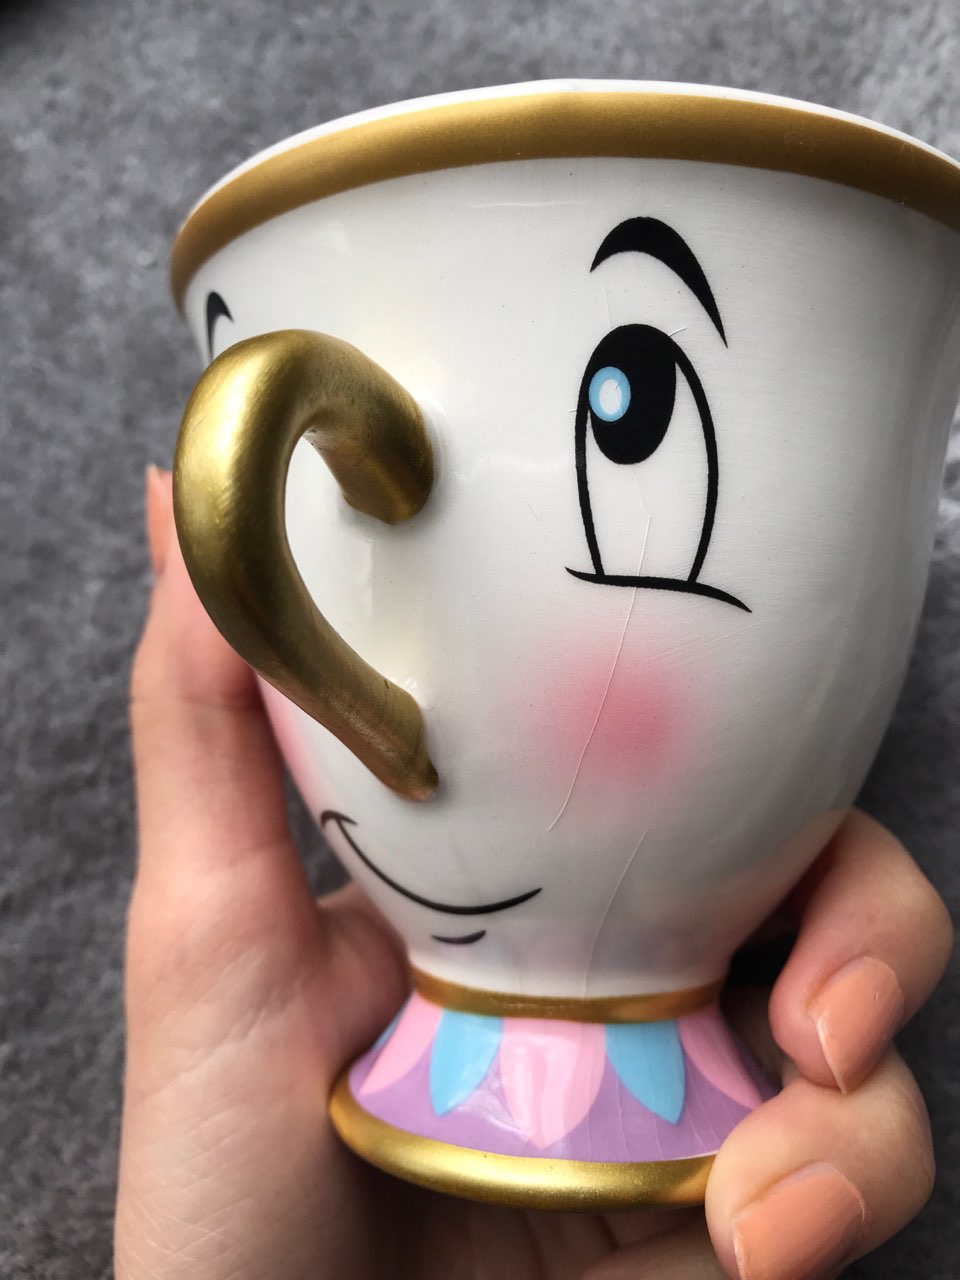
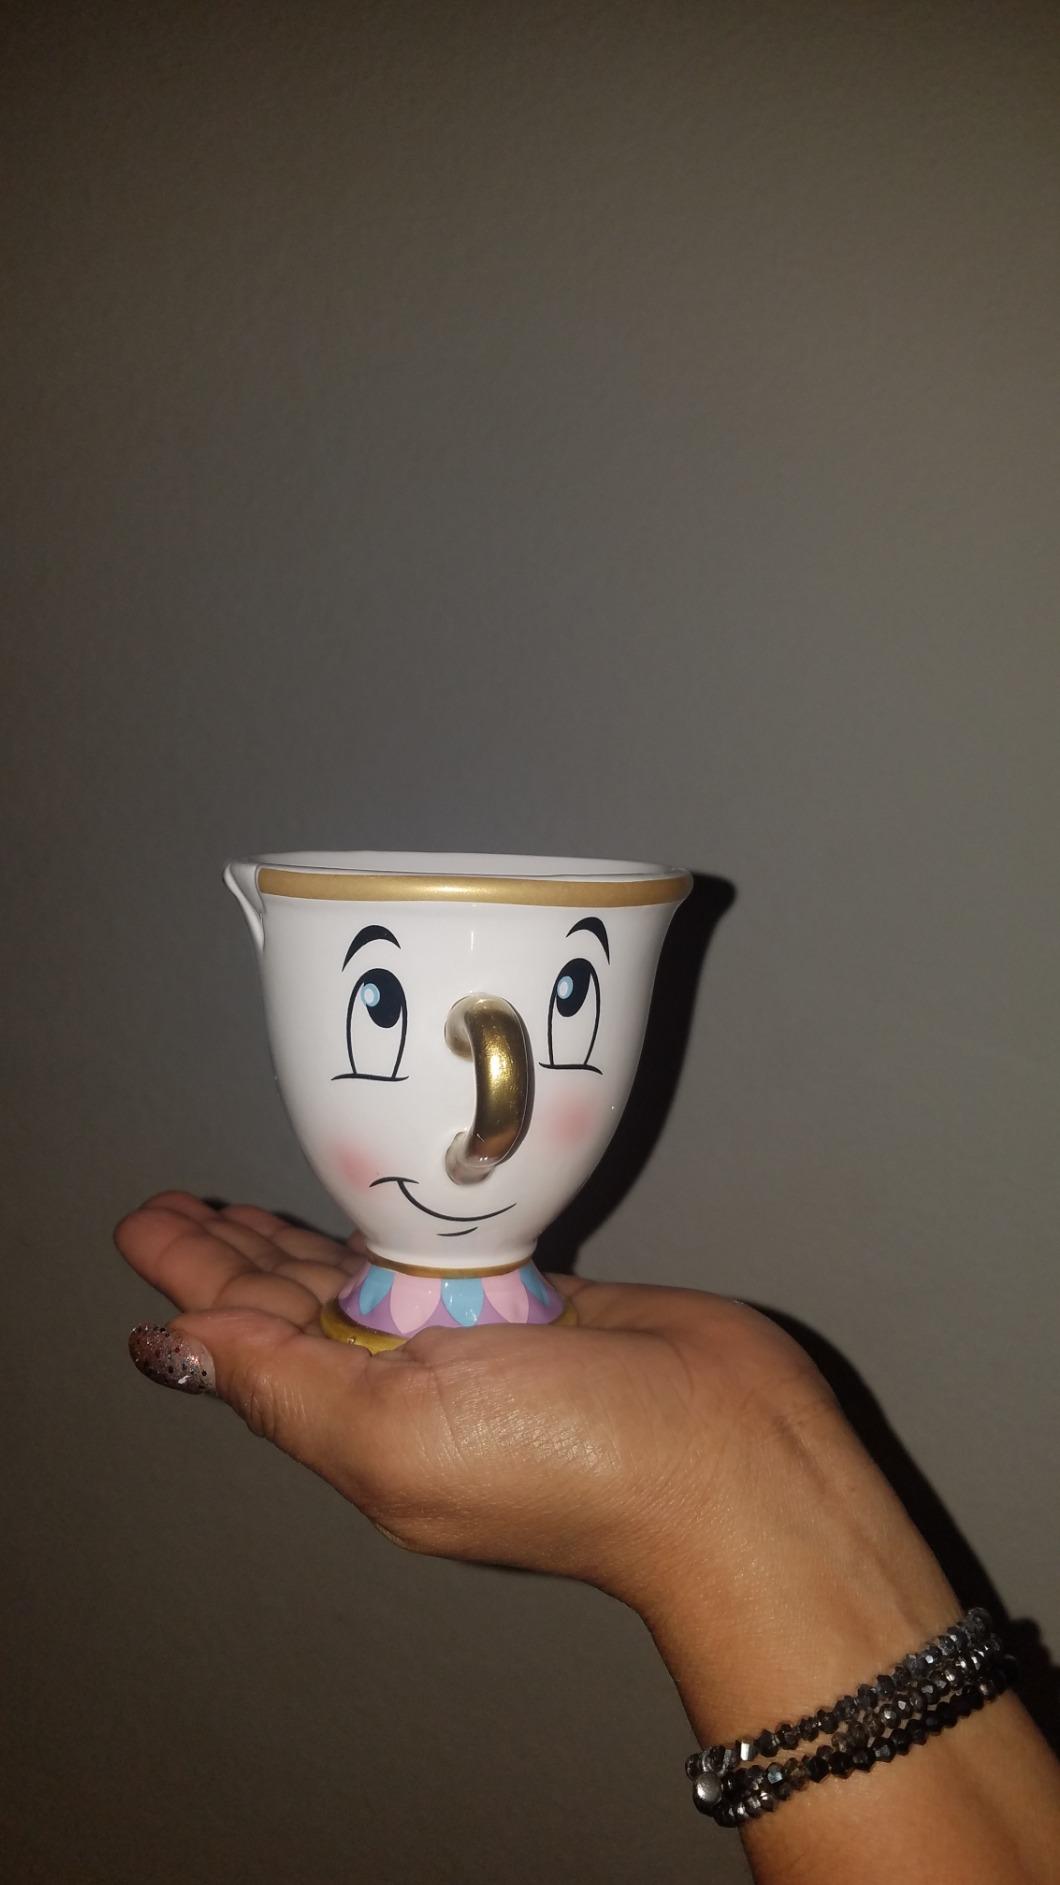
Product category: items_mug
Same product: yes